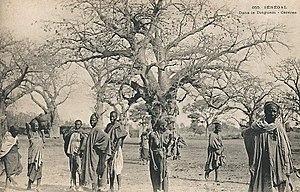
François-Edmond Fortier, Sénégal. Dans le Dieguem. Cérères. Afrique Occidentale - Sénégal.
La république du Djéguéme est un petit État sérère de l'Afrique de l'Ouest précoloniale, situé à l'ouest de l'actuel Sénégal, dans l'arrière-pays de M'bour et Joal-Fadiouth, entre Fissel et Thiadiaye.